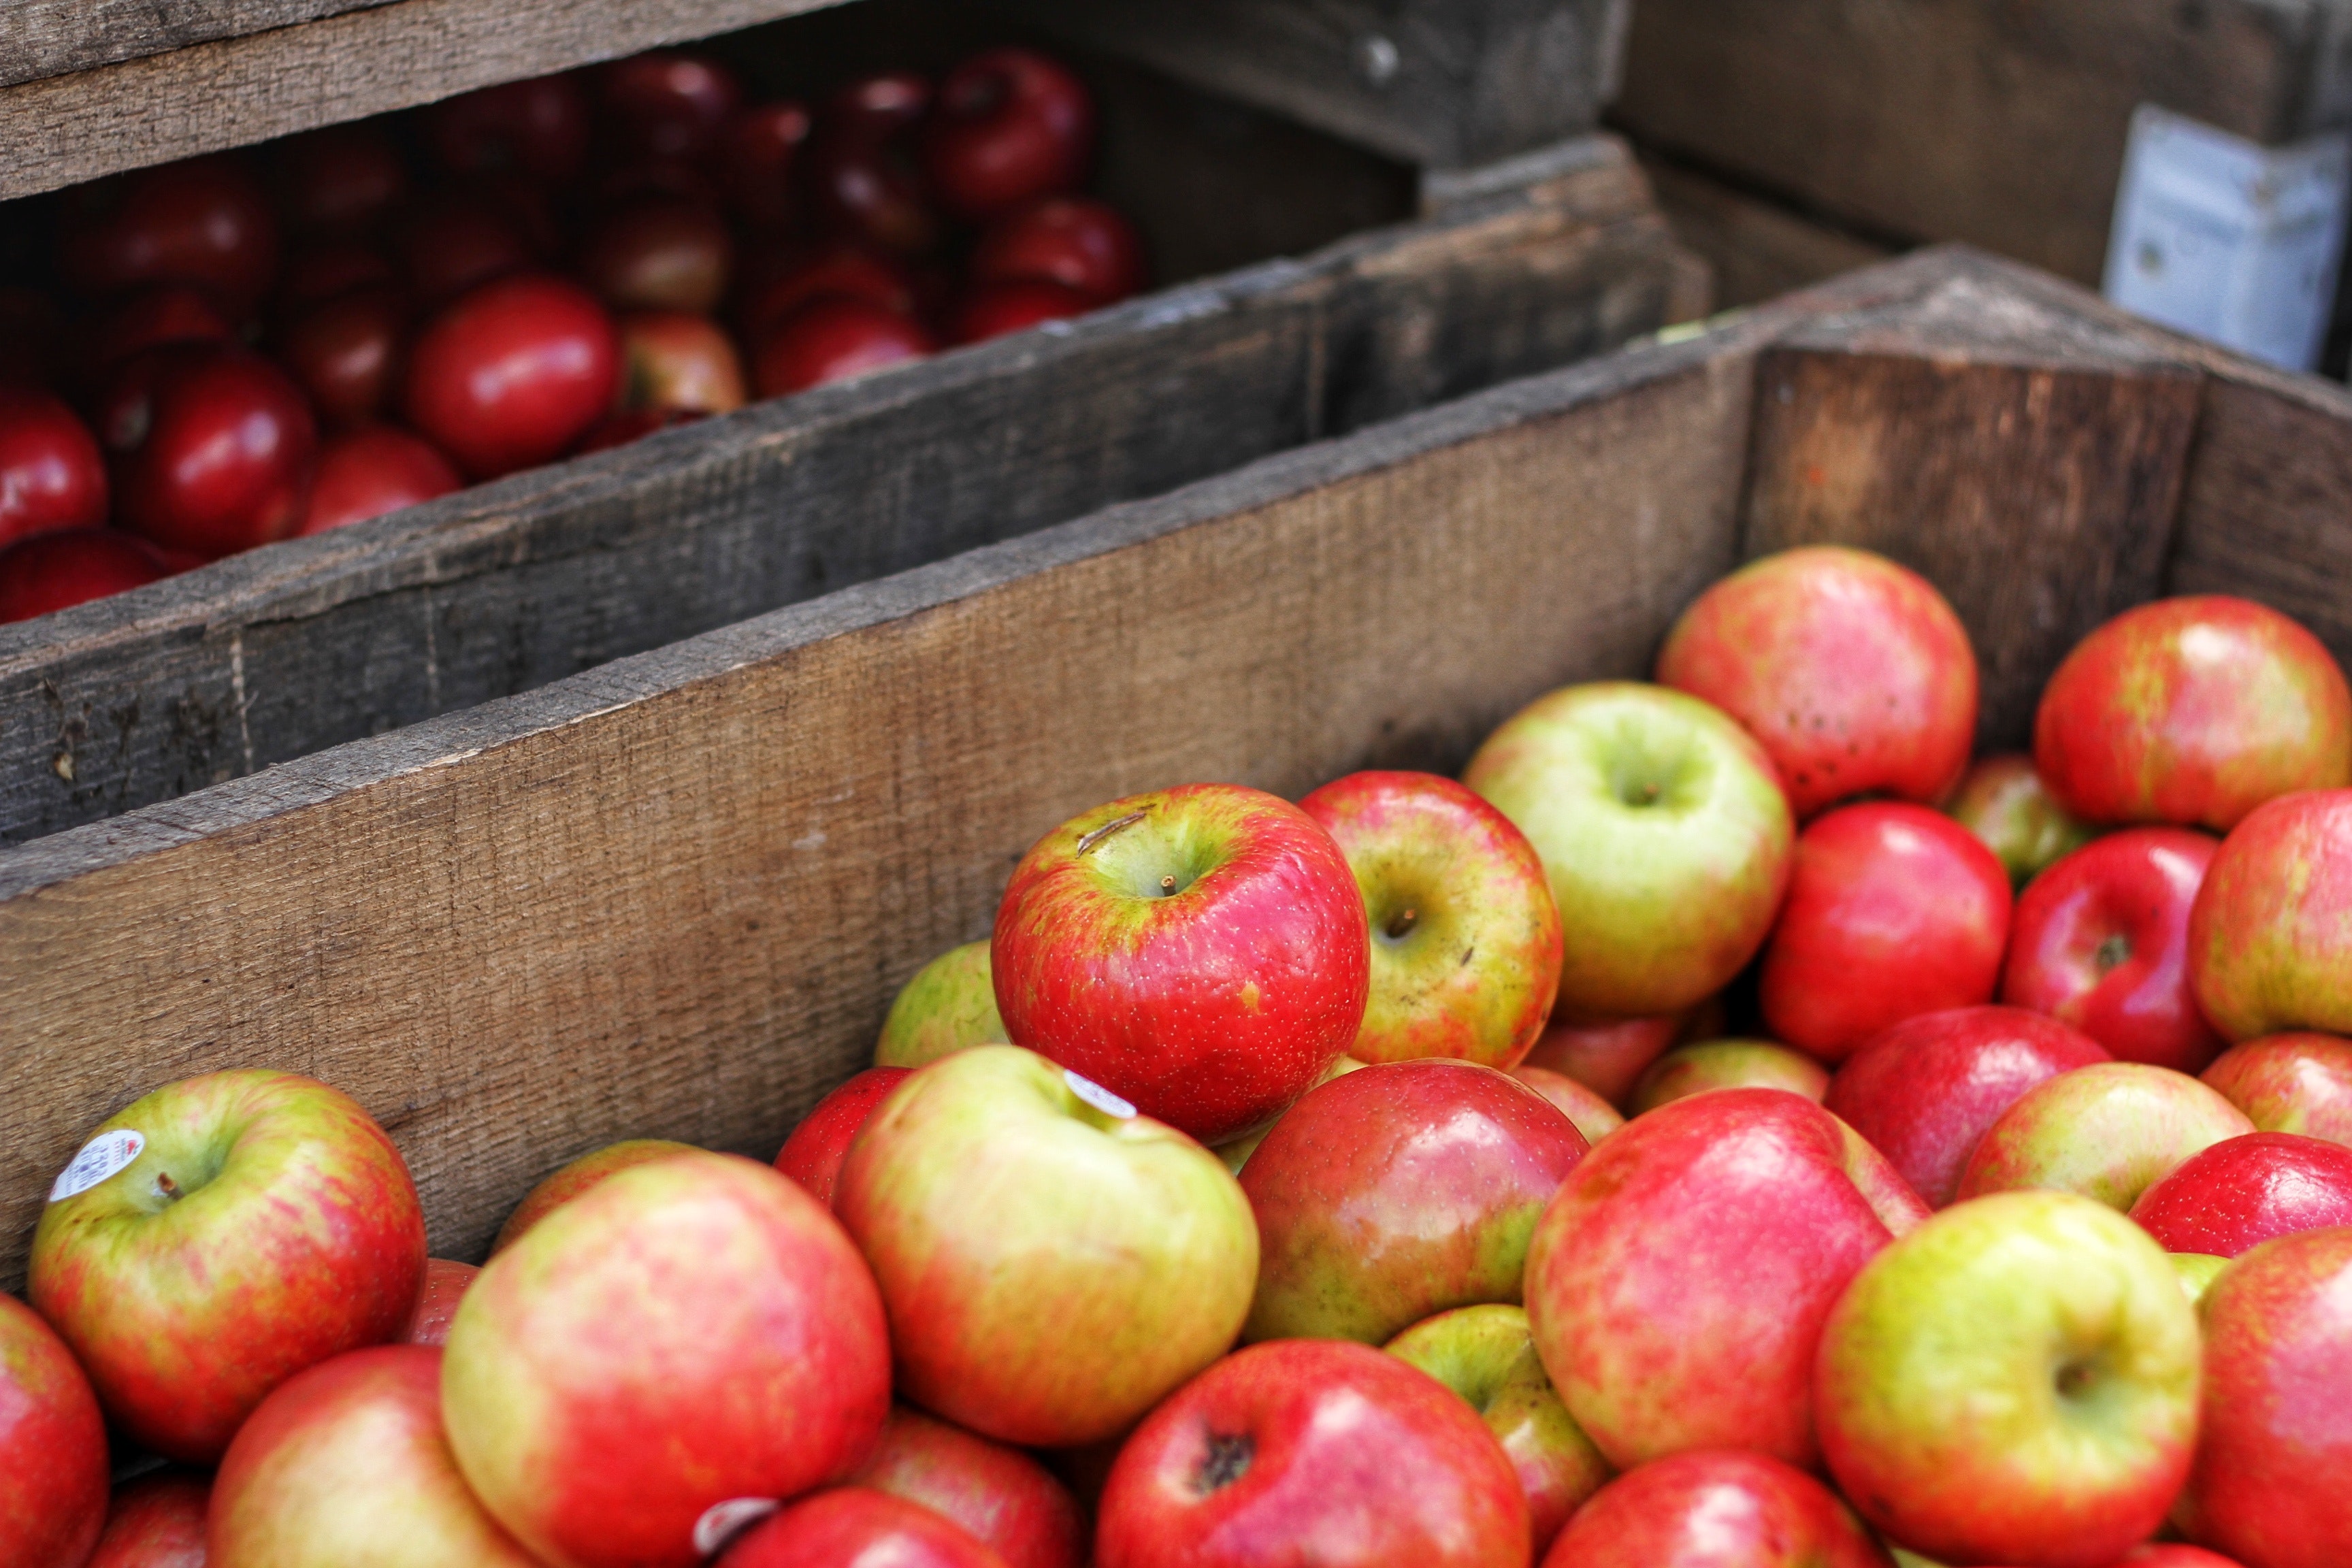
natural foods, fruit, local food, produce, apple, food, diet food, mcintosh